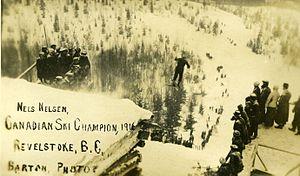
Nels Nelsen, né Nils Johan Nilsen et parfois appelé à tort Nels Nelson est un sauteur à ski canadien d'origine norvégienne puis plus tard, un organisateur de compétitions de saut à ski. Il est l'un des meilleurs sauteurs à ski des années 1920 et a détenu le record du monde à 73 mètres de 1925 à 1930. Né à Salangen, il déménage avec sa famille à Revelstoke en Colombie-Britannique en 1913. Il devient rapidement le meilleur sauteur à ski de la ville en faisant ses débuts en 1916 sur le Big Hill. Il participe ensuite à des compétitions au Canada et aux États-Unis et devient le champion du Canada à cinq reprises. Malgré le fait qu'il soit le recordman du monde, il n'est pas autorisé à participer aux Jeux olympiques d'hiver de 1928 parce que les responsables de la délégation britannique ne trouvent pas approprié le fait qu'il doit travailler pour payer son voyage vers la Suisse.